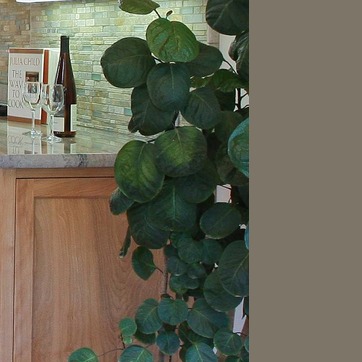
Material: foliage